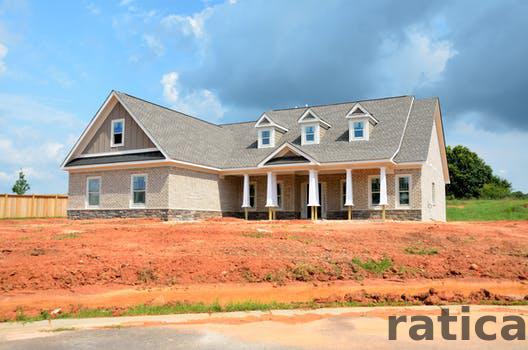
Label: Watermark